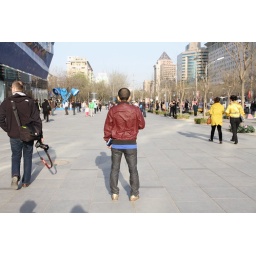
Something I don't see in Japan: a man standing still in mid of the street